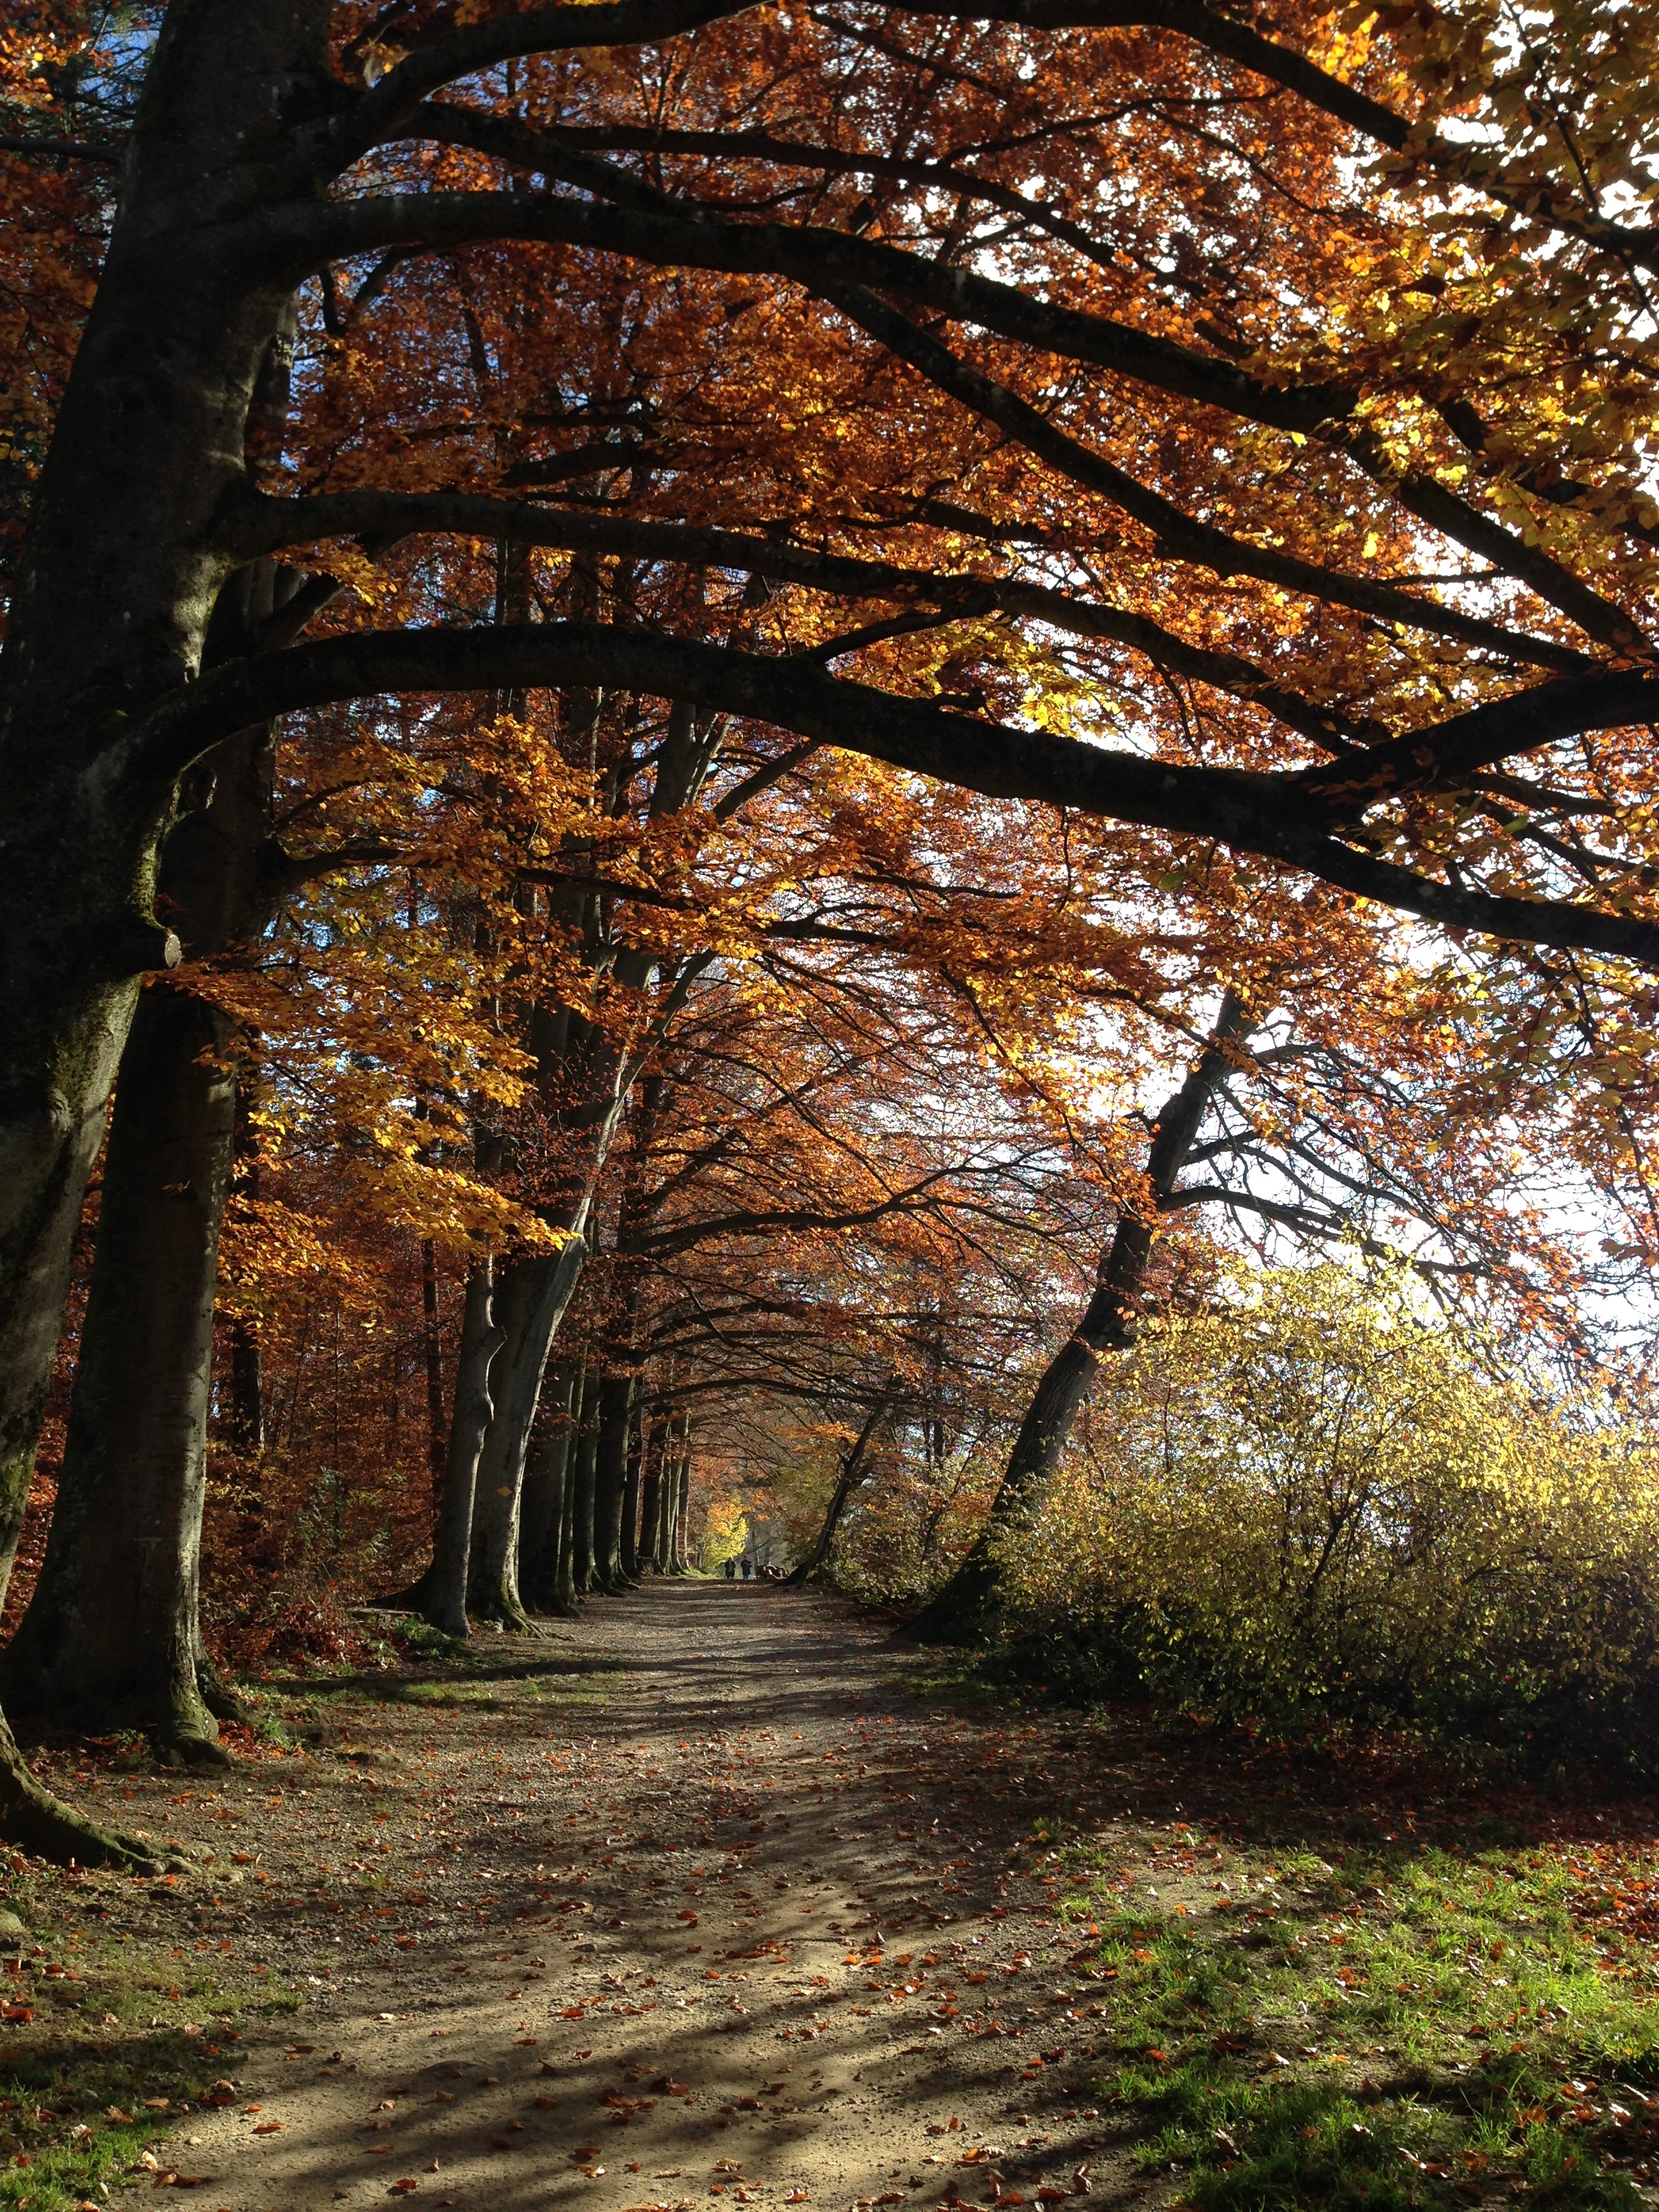
tree, nature, forest, branch, plant, road, sunlight, leaf, trunk, bush, autumn, season, trees, deciduous, switzerland, canton, zurich, grove, woodland, habitat, away, target, zollikon, natural environment, woody plant